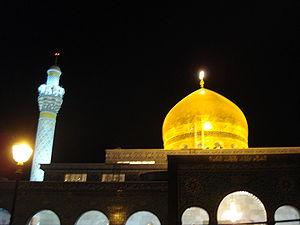
Zaynab bint Ali était la fille de l'imam et calife bien guidé de l'islam Ali ibn Abi Talib, et la petite fille de Mahomet. Zaynab fille de imam Ali est décédée en Egypte au Caire. Sa sépulture et dans la mosquée de Sayyida Zeinab du Caire selon plusieurs sources.